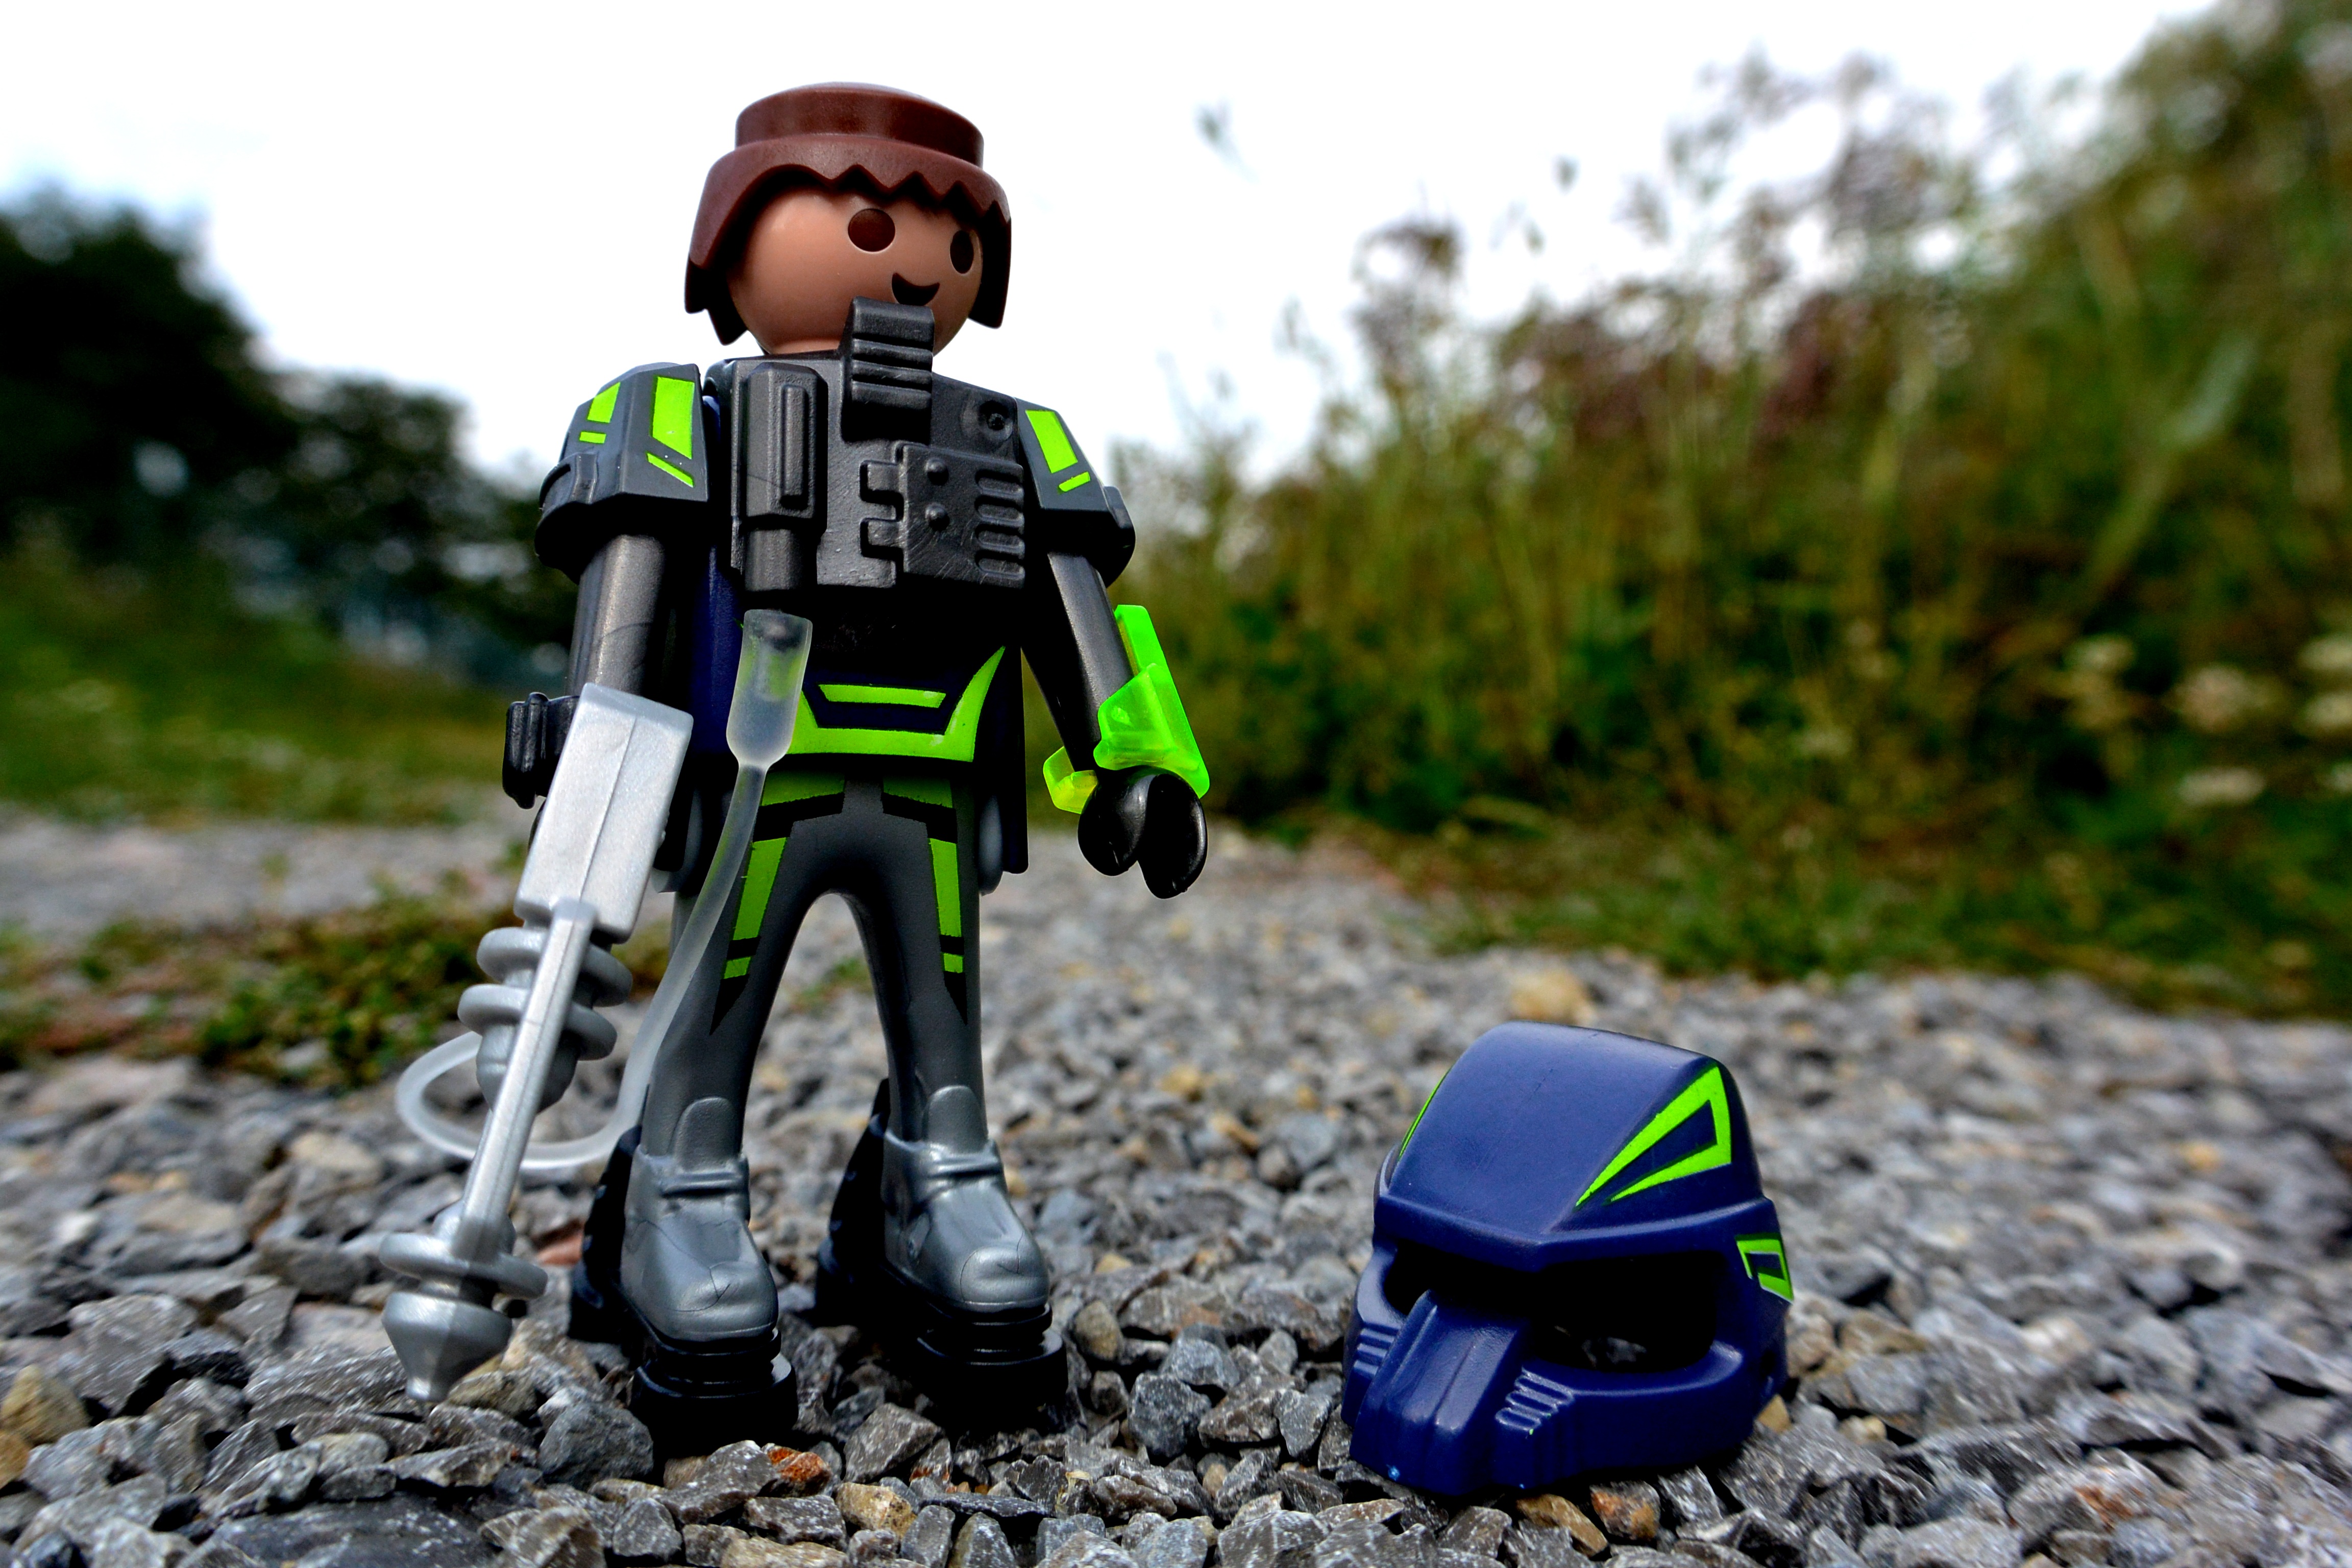
grass, vehicle, macro, space, close, toy, playmobil, figure, helm, lego, personal protective equipment